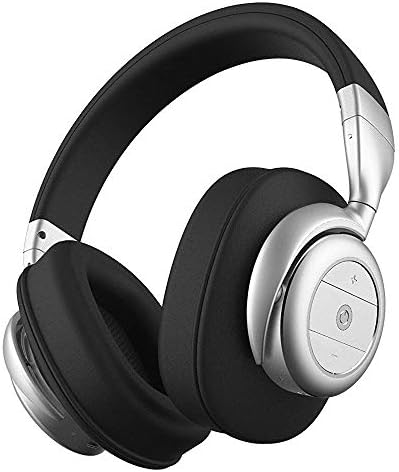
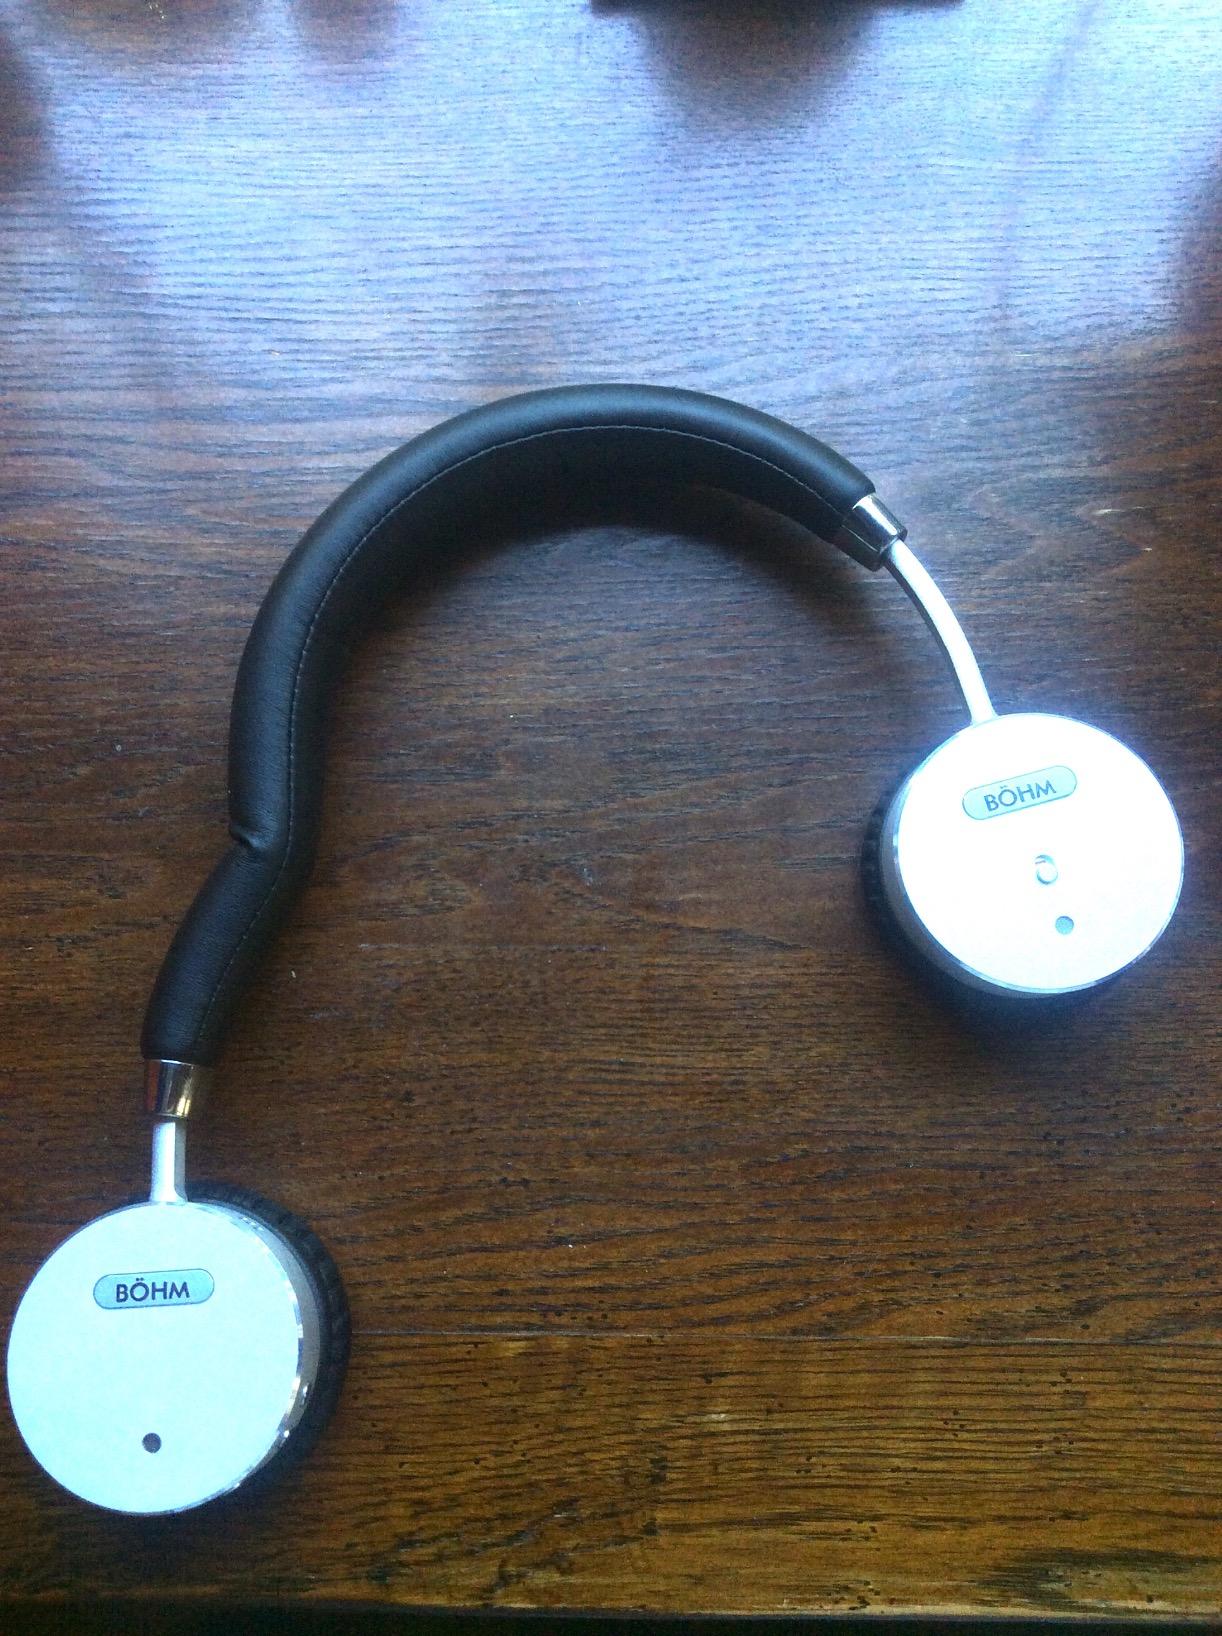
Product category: headphones
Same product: no